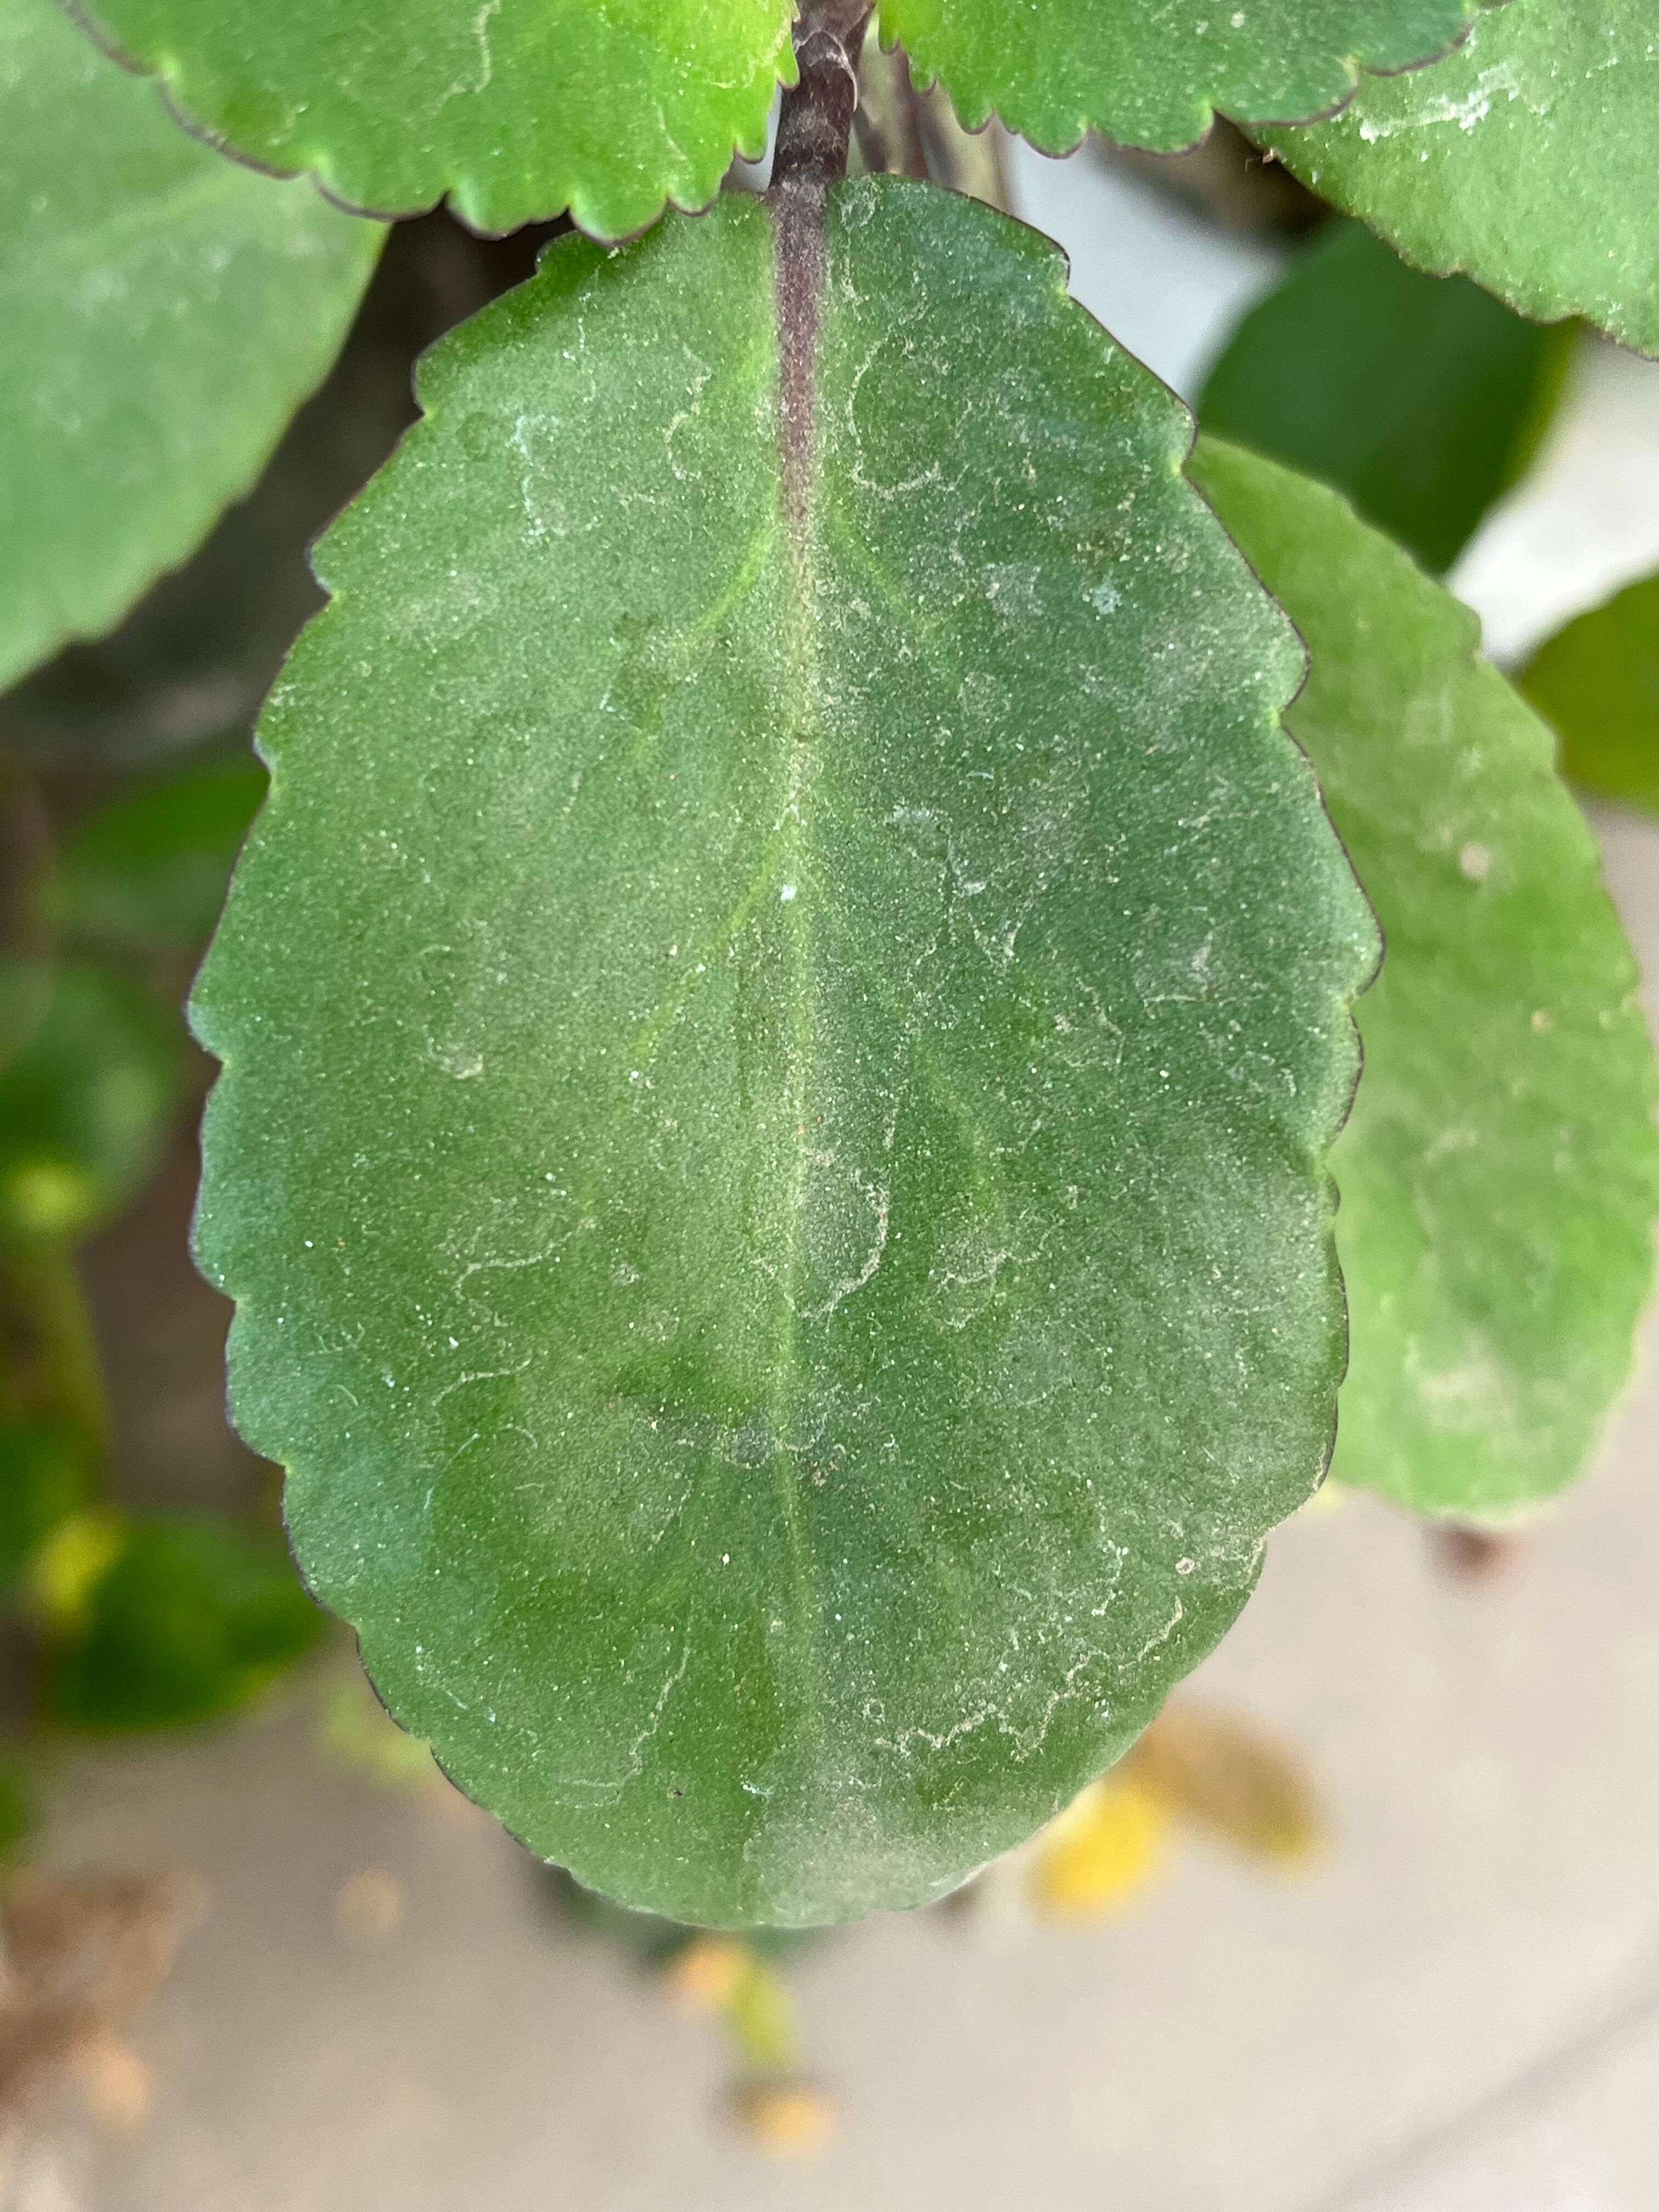
Plant species: kalanchoe-pinnata